Substituted cathinone

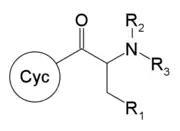
General chemical structure of substituted naphyrones, with R-R defined in text

The substitutions in the general structure for naphyrone analogues subject to the ban may be described as follows: